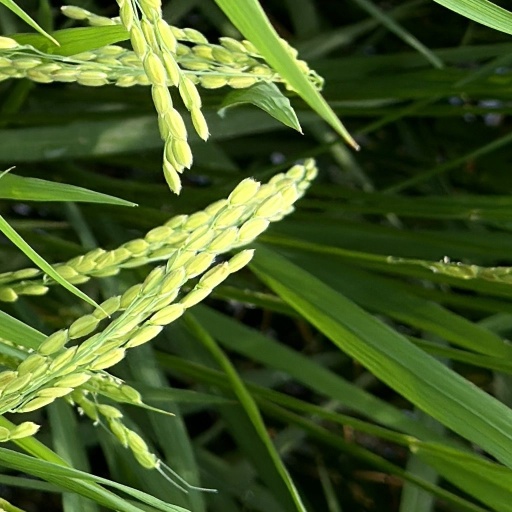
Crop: rice